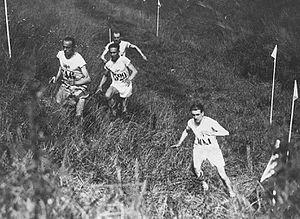
Le cross-country ou cross est une des épreuves de l'athlétisme qui consiste en une course nature. Il s'agit d'une épreuve hivernale dont les distances sont plus ou moins longues, de quatre à douze kilomètres selon les catégories d'âge et le niveau de la compétition. Toutefois, comme pour les épreuves sur piste, les distances sont plutôt exprimées en mètres.
Le cross-country a fait partie du programme des Jeux olympiques d'été en 1912, 1920 et 1924, consistant en une épreuve individuelle et une épreuve par équipes.